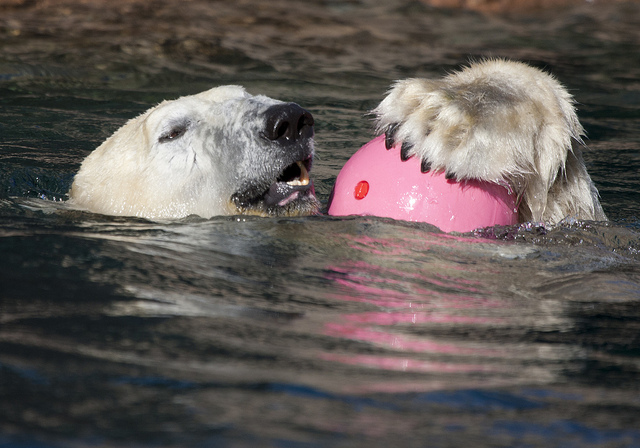
gấu bắc cực trong nước chơi với một quả bóng màu hồng